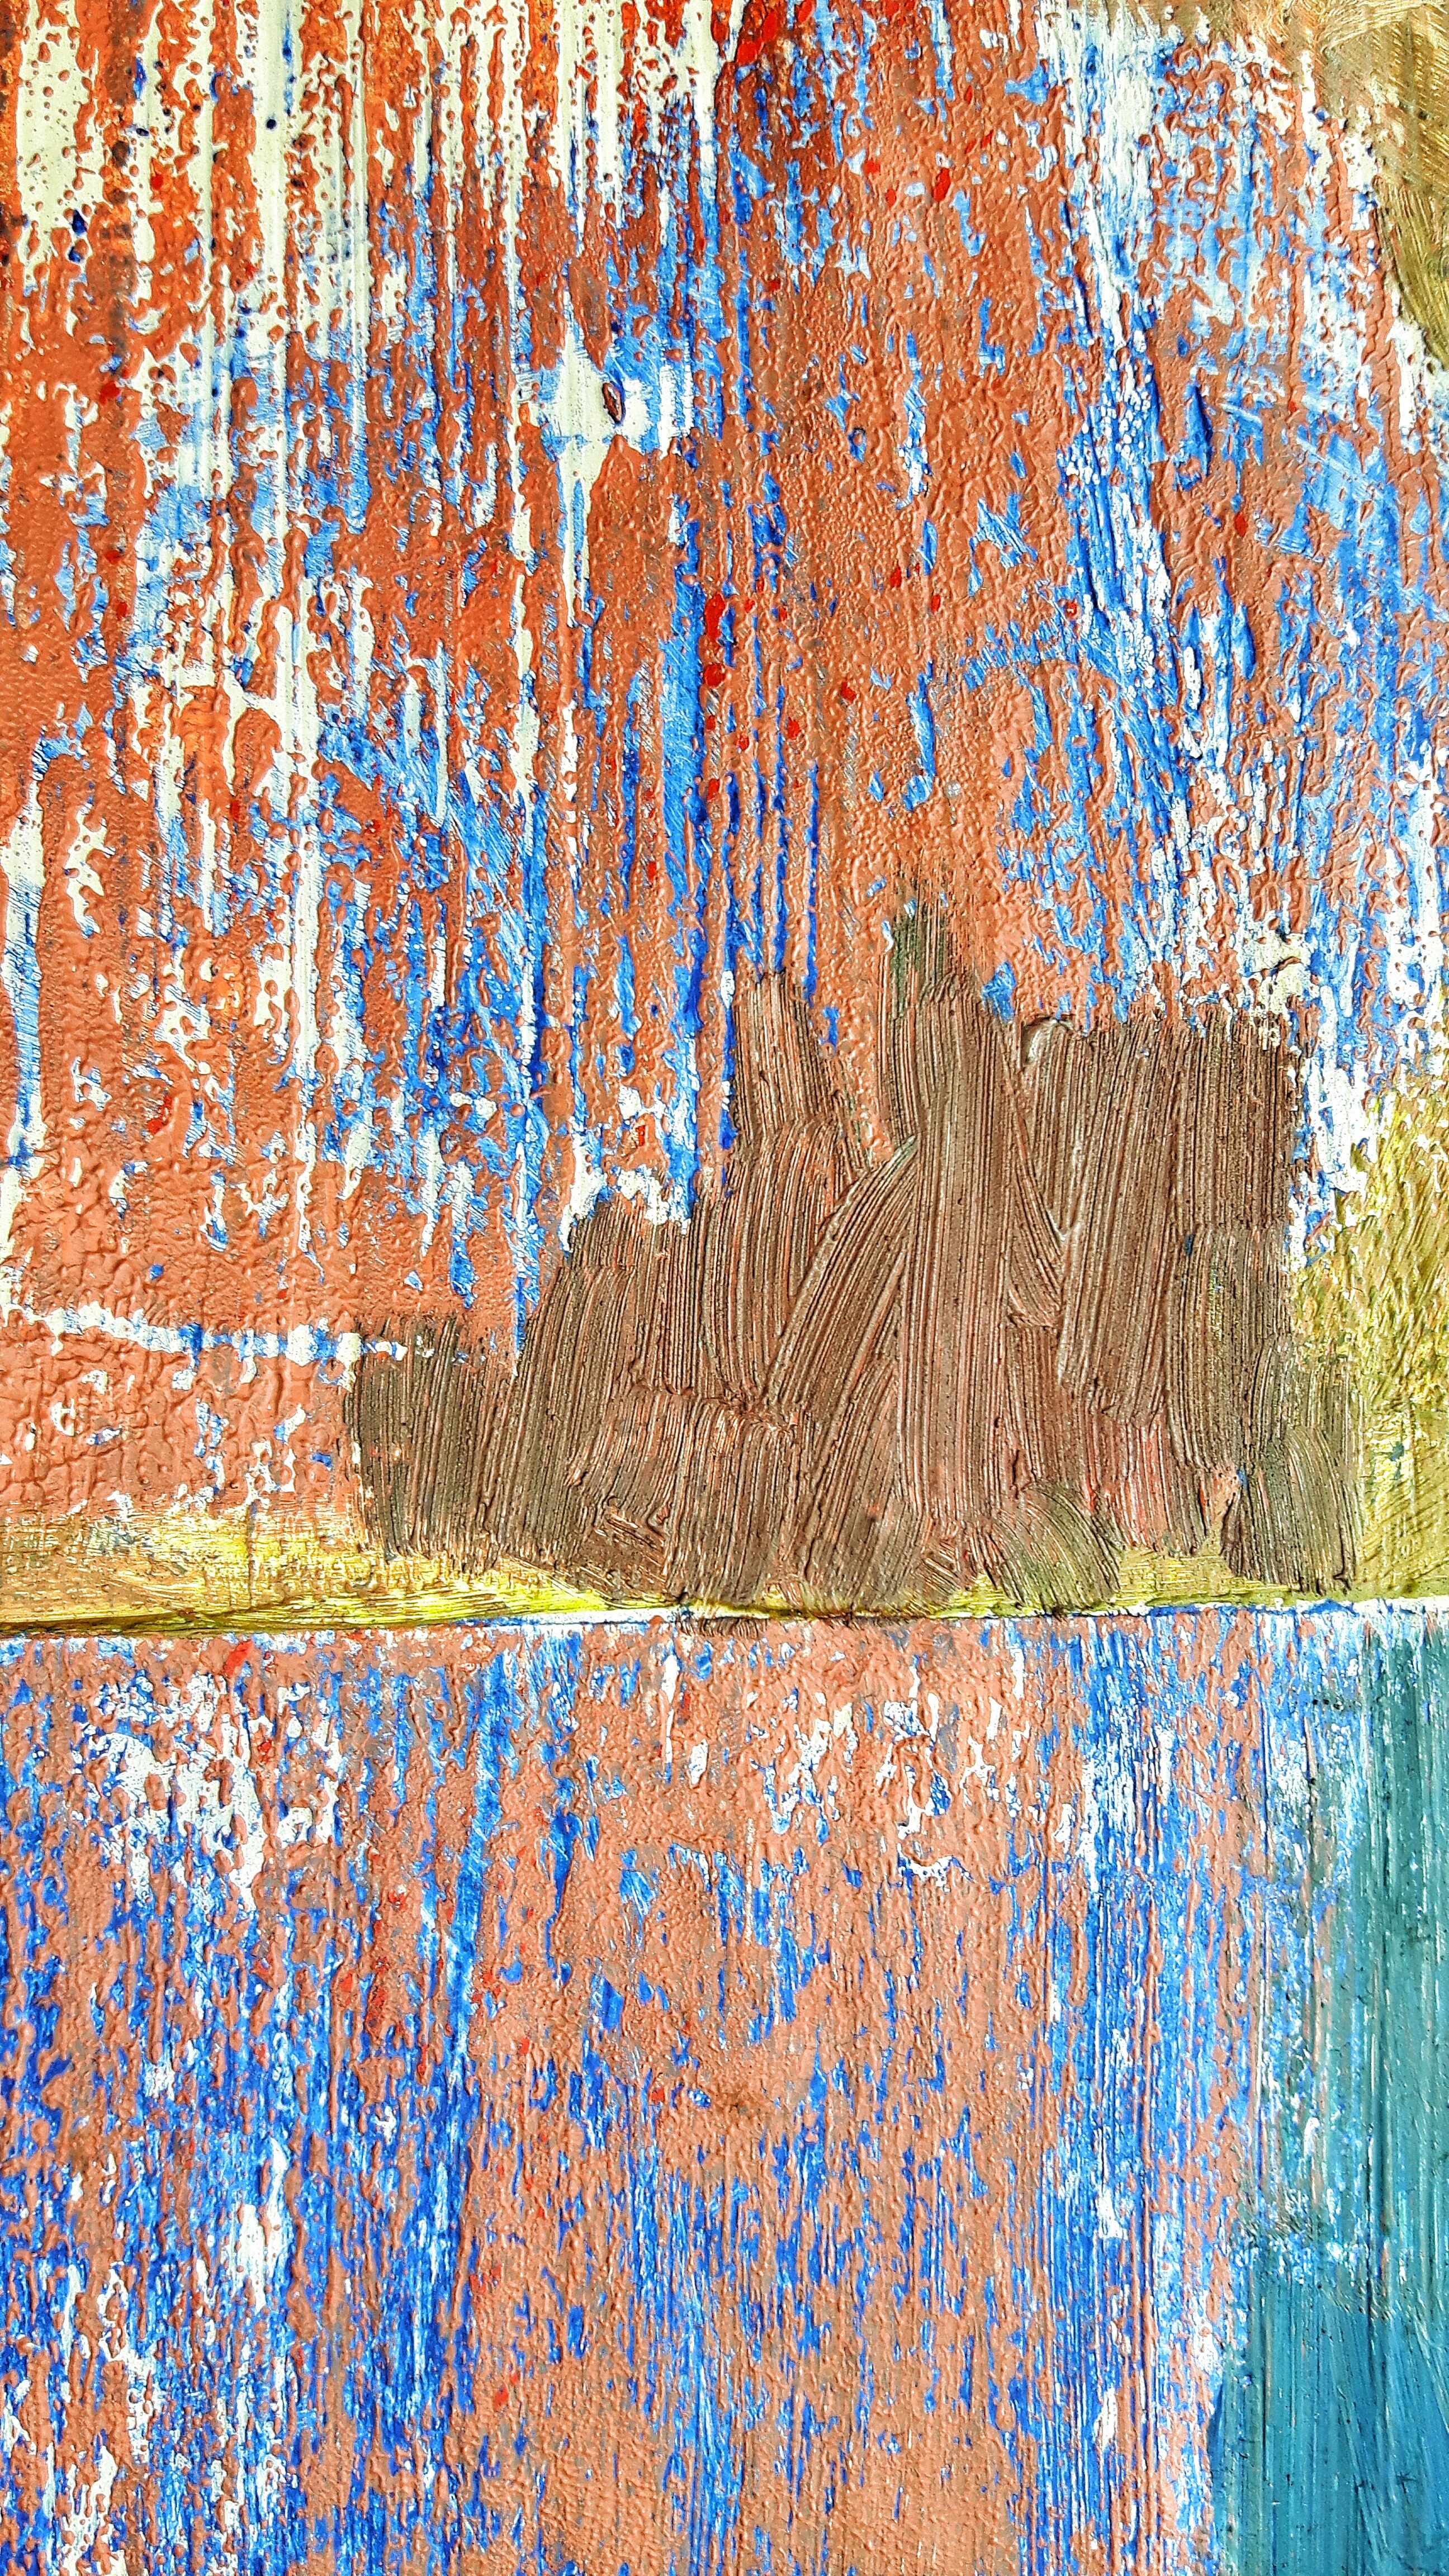
tree, texture, formation, color, birch, artistic, paint, painting, art, geology, modern art, the framework, impressionist, acrylic paint